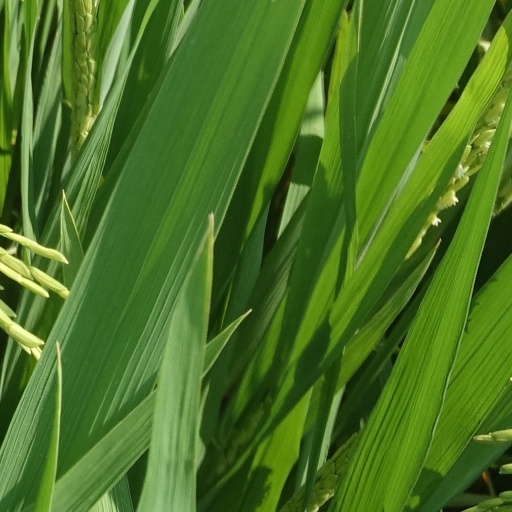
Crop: rice